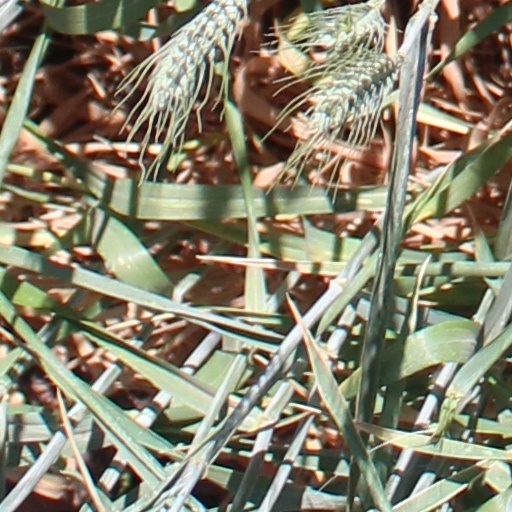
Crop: wheat